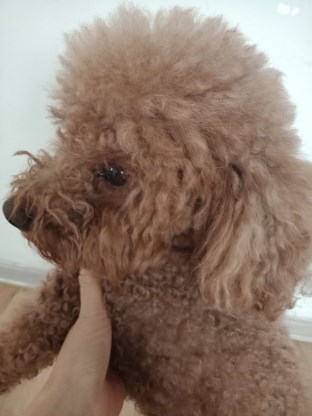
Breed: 7449-n000128-teddy